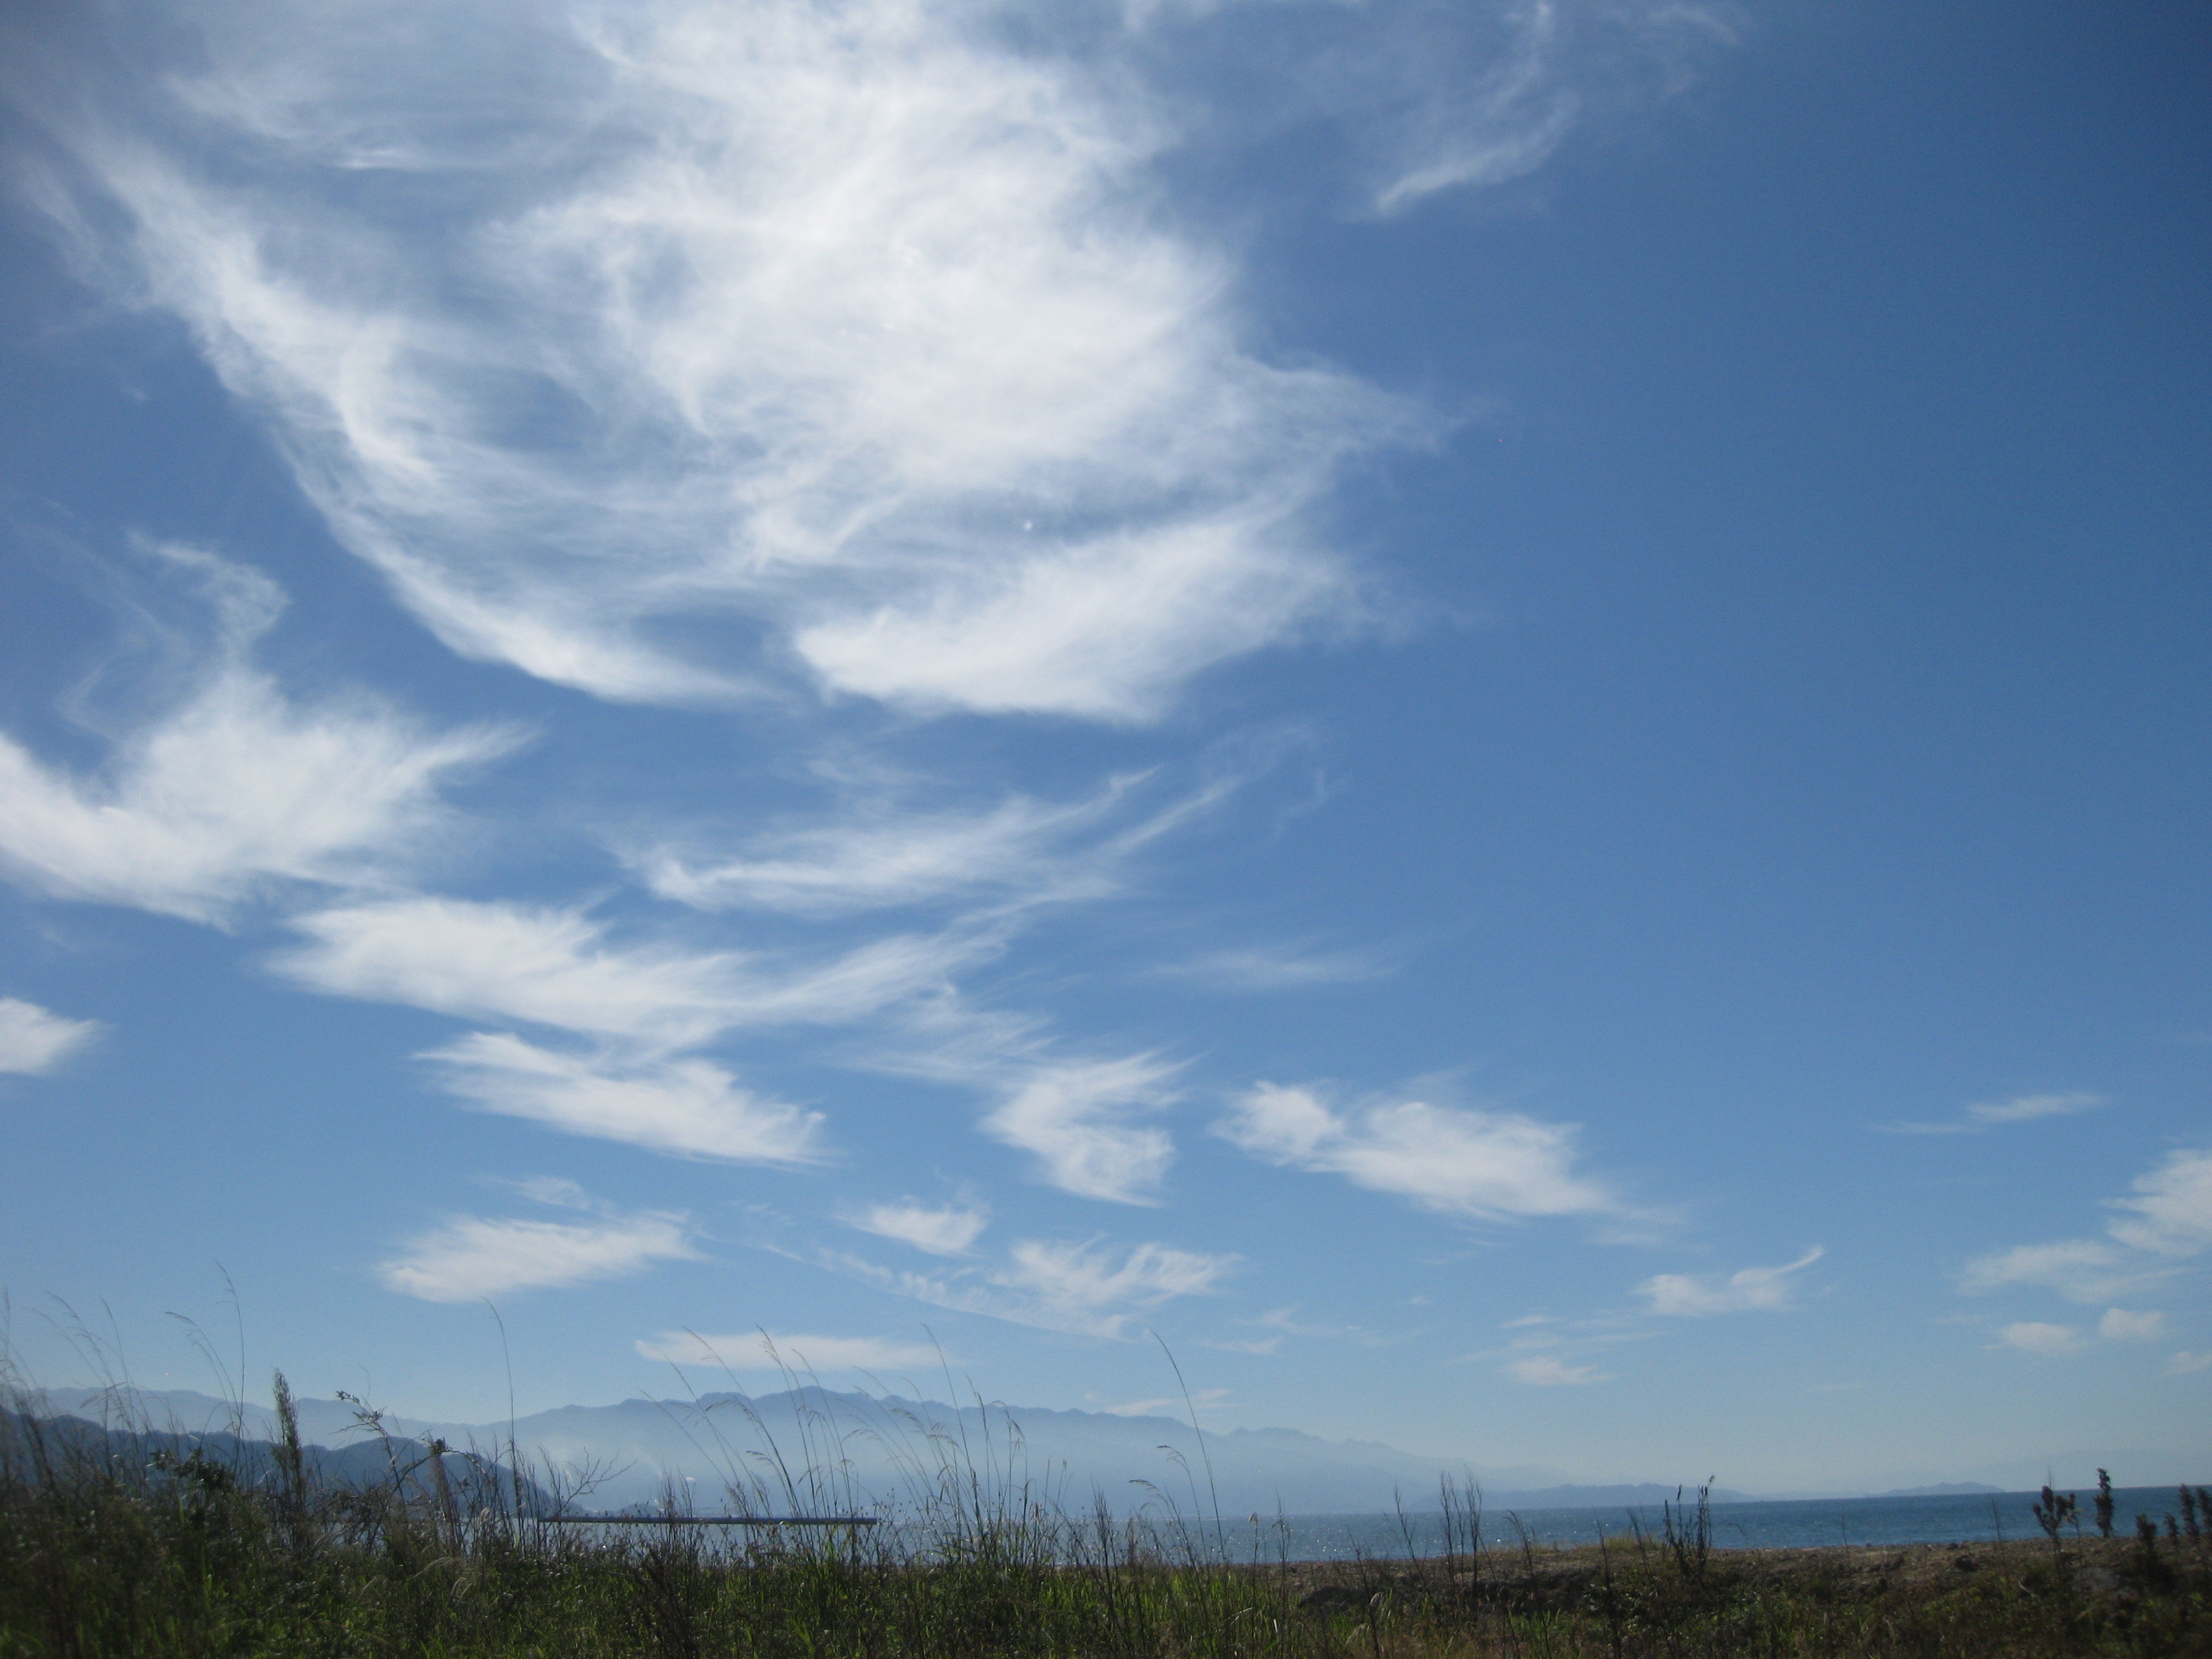
horizon, cloud, sky, field, meadow, prairie, sunlight, wind, dusk, cumulus, plain, blue sky, grassland, mountians, meteorological phenomenon, autumnal sky